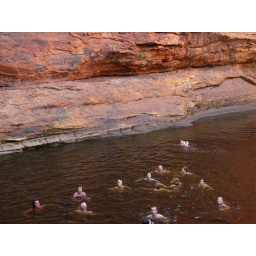
The group swimming in the water hole @ kings canyon